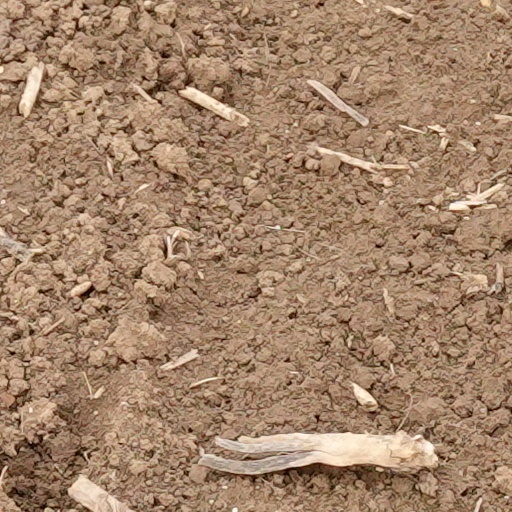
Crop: wheat